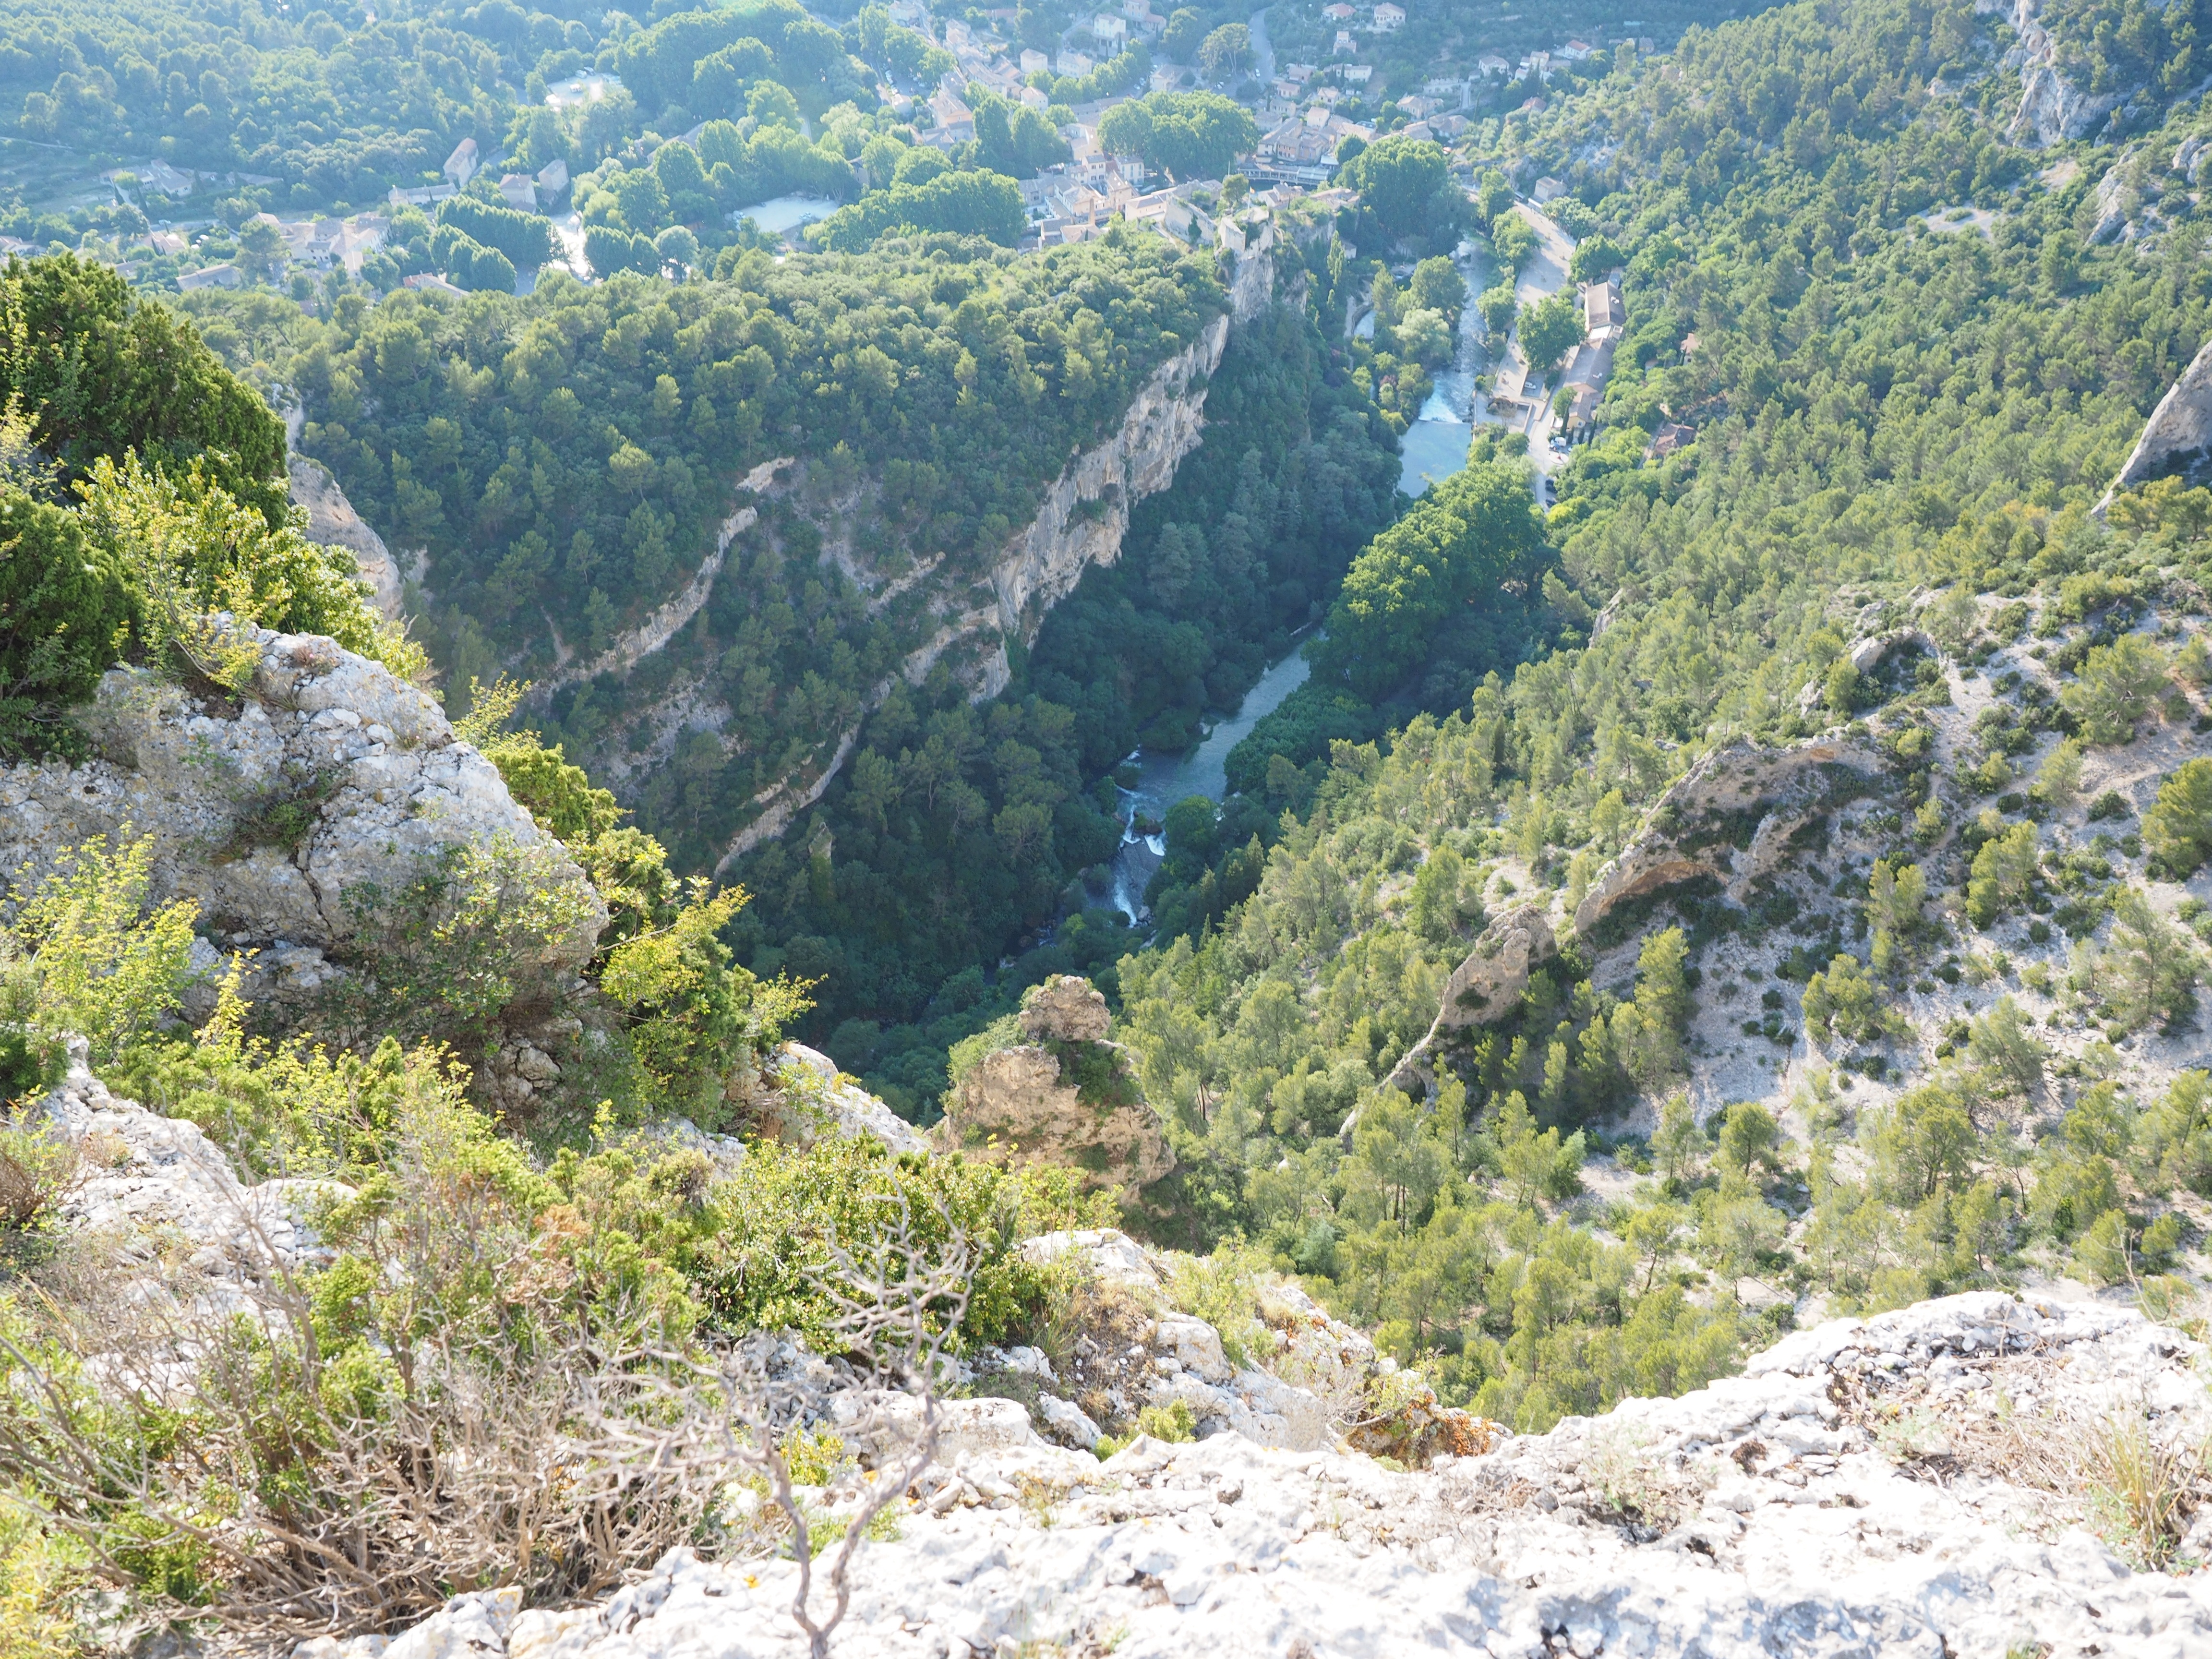
water, rock, wilderness, walking, mountain, hiking, trail, adventure, valley, mountain range, france, clear, idyllic, green, blue, ridge, vegetation, ravine, plateau, provence, fell, frisch, ecosystem, shimmer, wadi, moraine, karst, landform, tarn, mountain pass, sorgue, fontaine de vaucluse, karst area, karst landscape, mountainous landforms